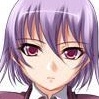
Portrait style: Anime Portrait